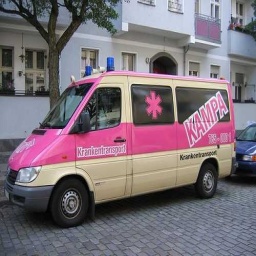
Label: ambulance